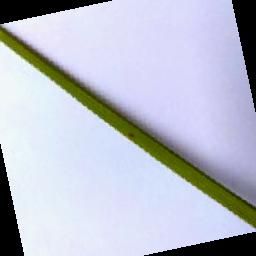
Label: Rice___Brown_Spot